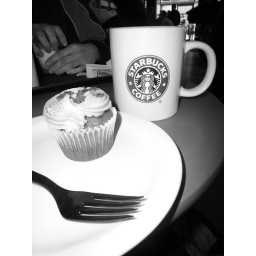
I thought I would give this to you in black &amp;amp; white